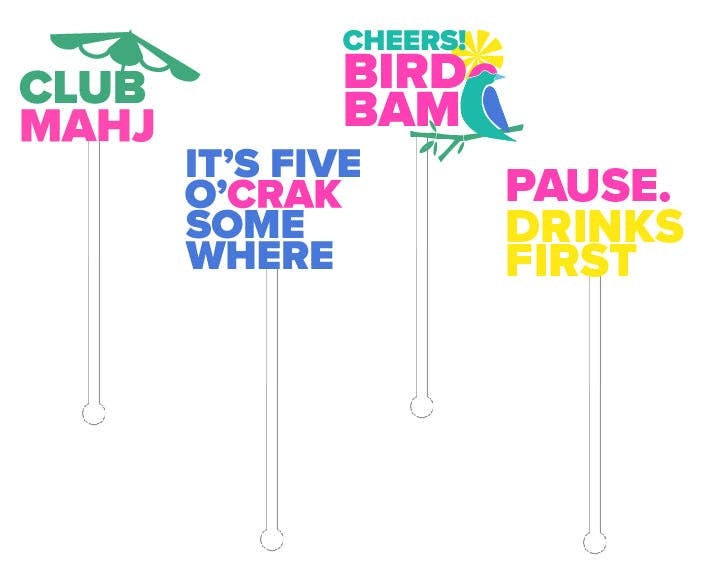
Mahjong Acrylic Stir Sticks - Set of 4
Jazz up your Mahj cups with our acrylic stir sticks! Set of 4 Use in Hot or Cold Beverages. Reusable Hand Wash Only
Brand: BUB + BECK by Madison Taylor
Category: Home & Garden > Kitchen & Dining > Barware > Beverage Chilling Cubes & Sticks > Beverage Sticks